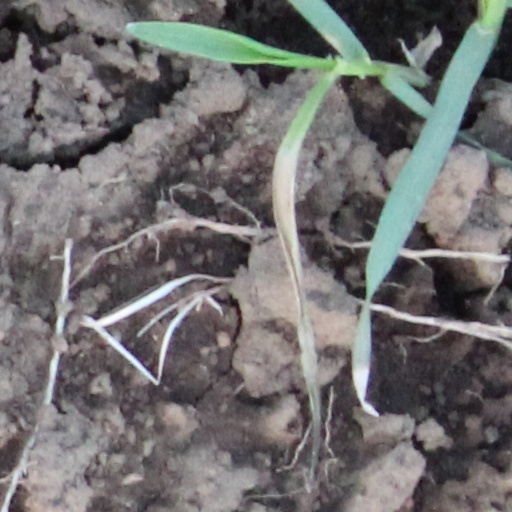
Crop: wheat